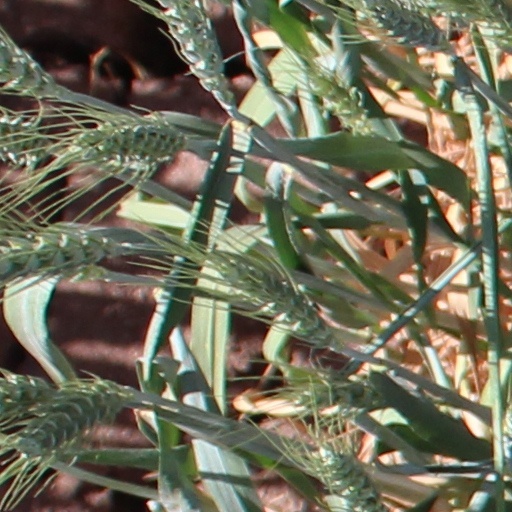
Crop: wheat